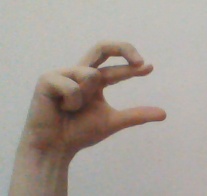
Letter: thal